Firelei Báez

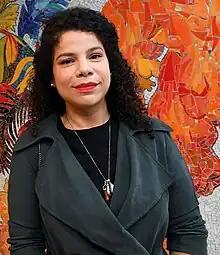
Báez with her mosaic at 163 St-Amsterdam Av

Firelei Báez (born 1981) is a Dominican Republic-born, New York City-based artist known for intricate works on paper and canvas, as well as large scale sculpture. Her art focuses on untold stories and unheard voices, using portraiture, landscape, and design to explore the Western canon.